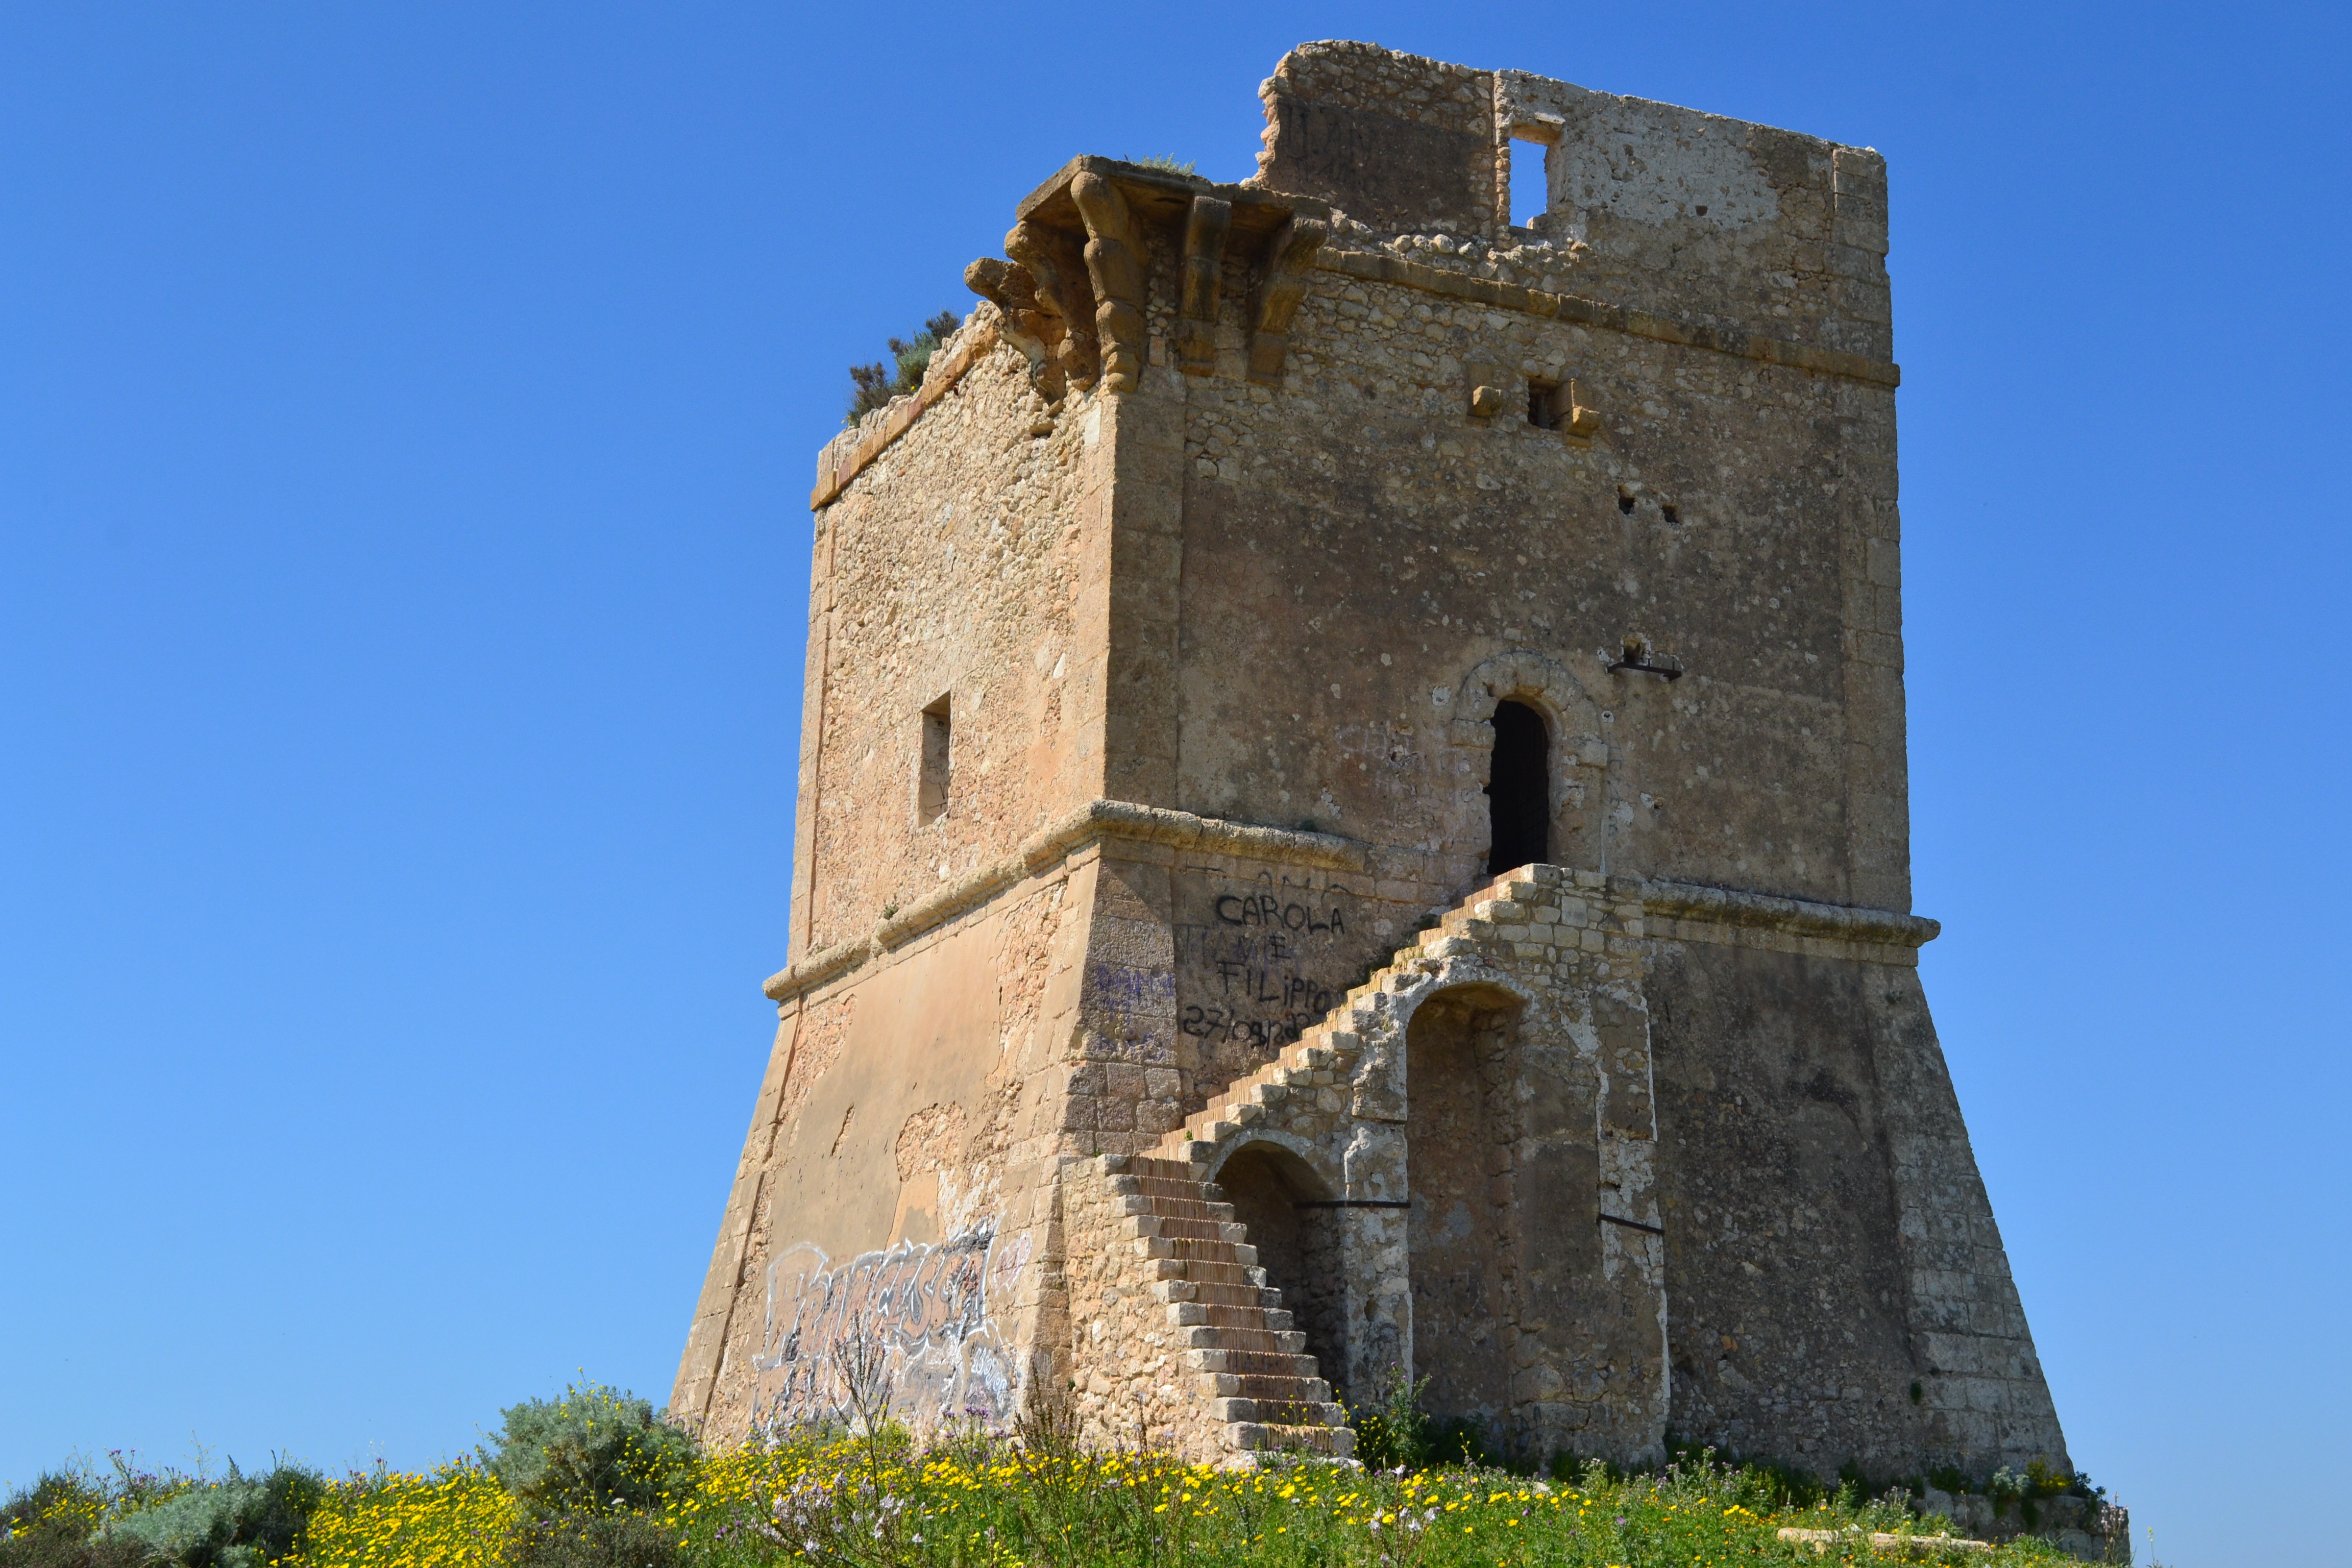
building, chateau, tower, castle, church, chapel, fortification, place of worship, bell tower, ruins, steeple, monastery, torre, history, middle ages, historic site, spanish missions in california